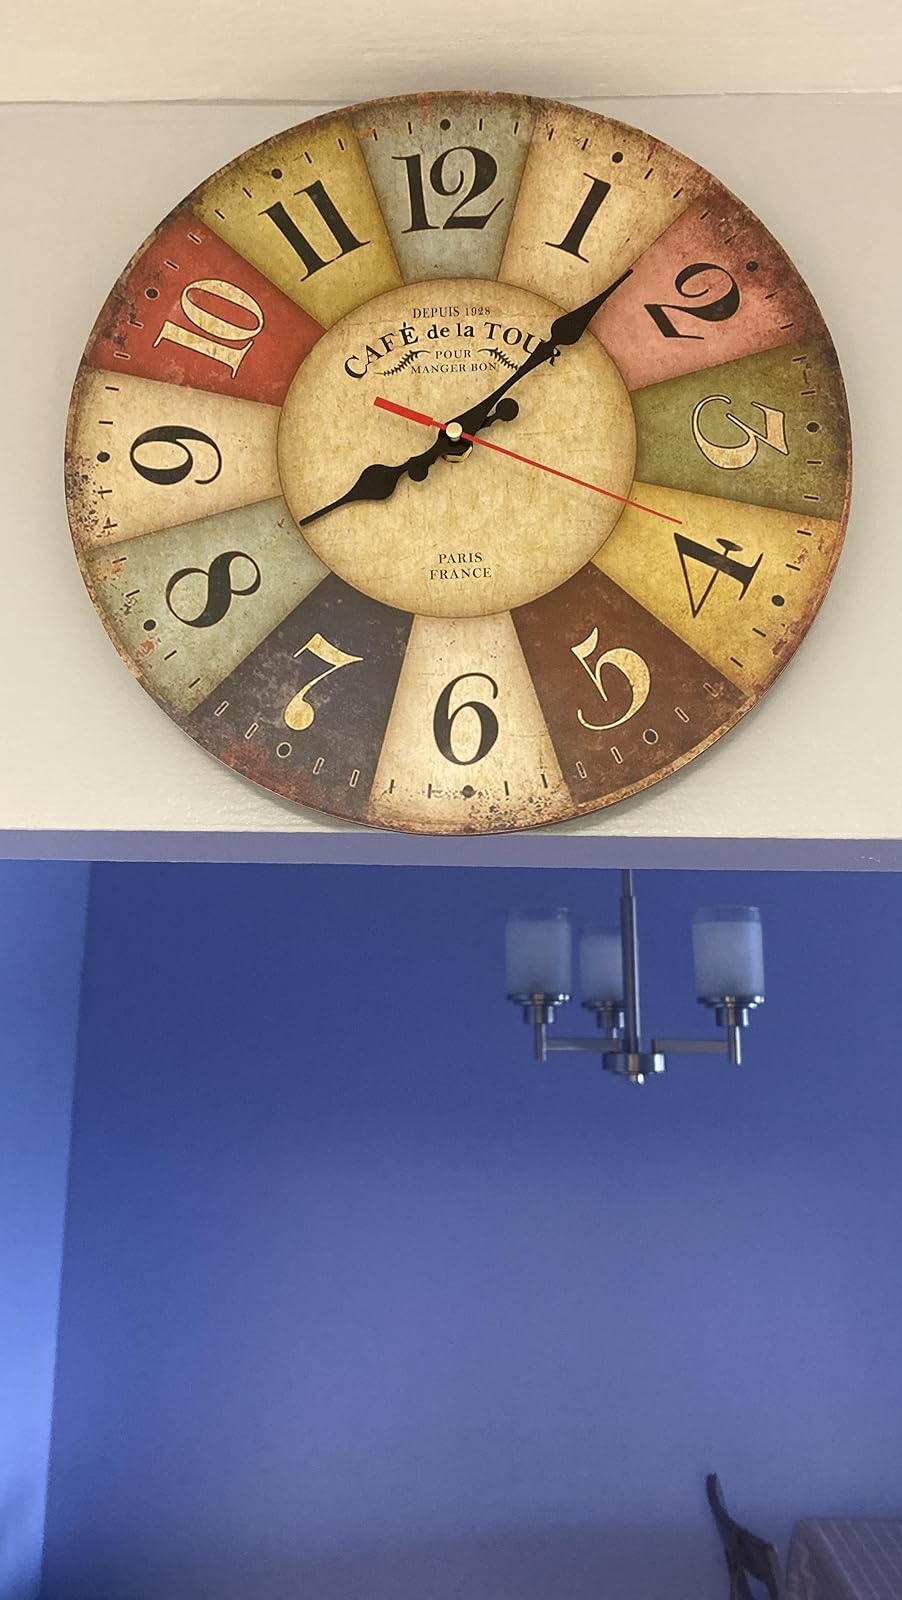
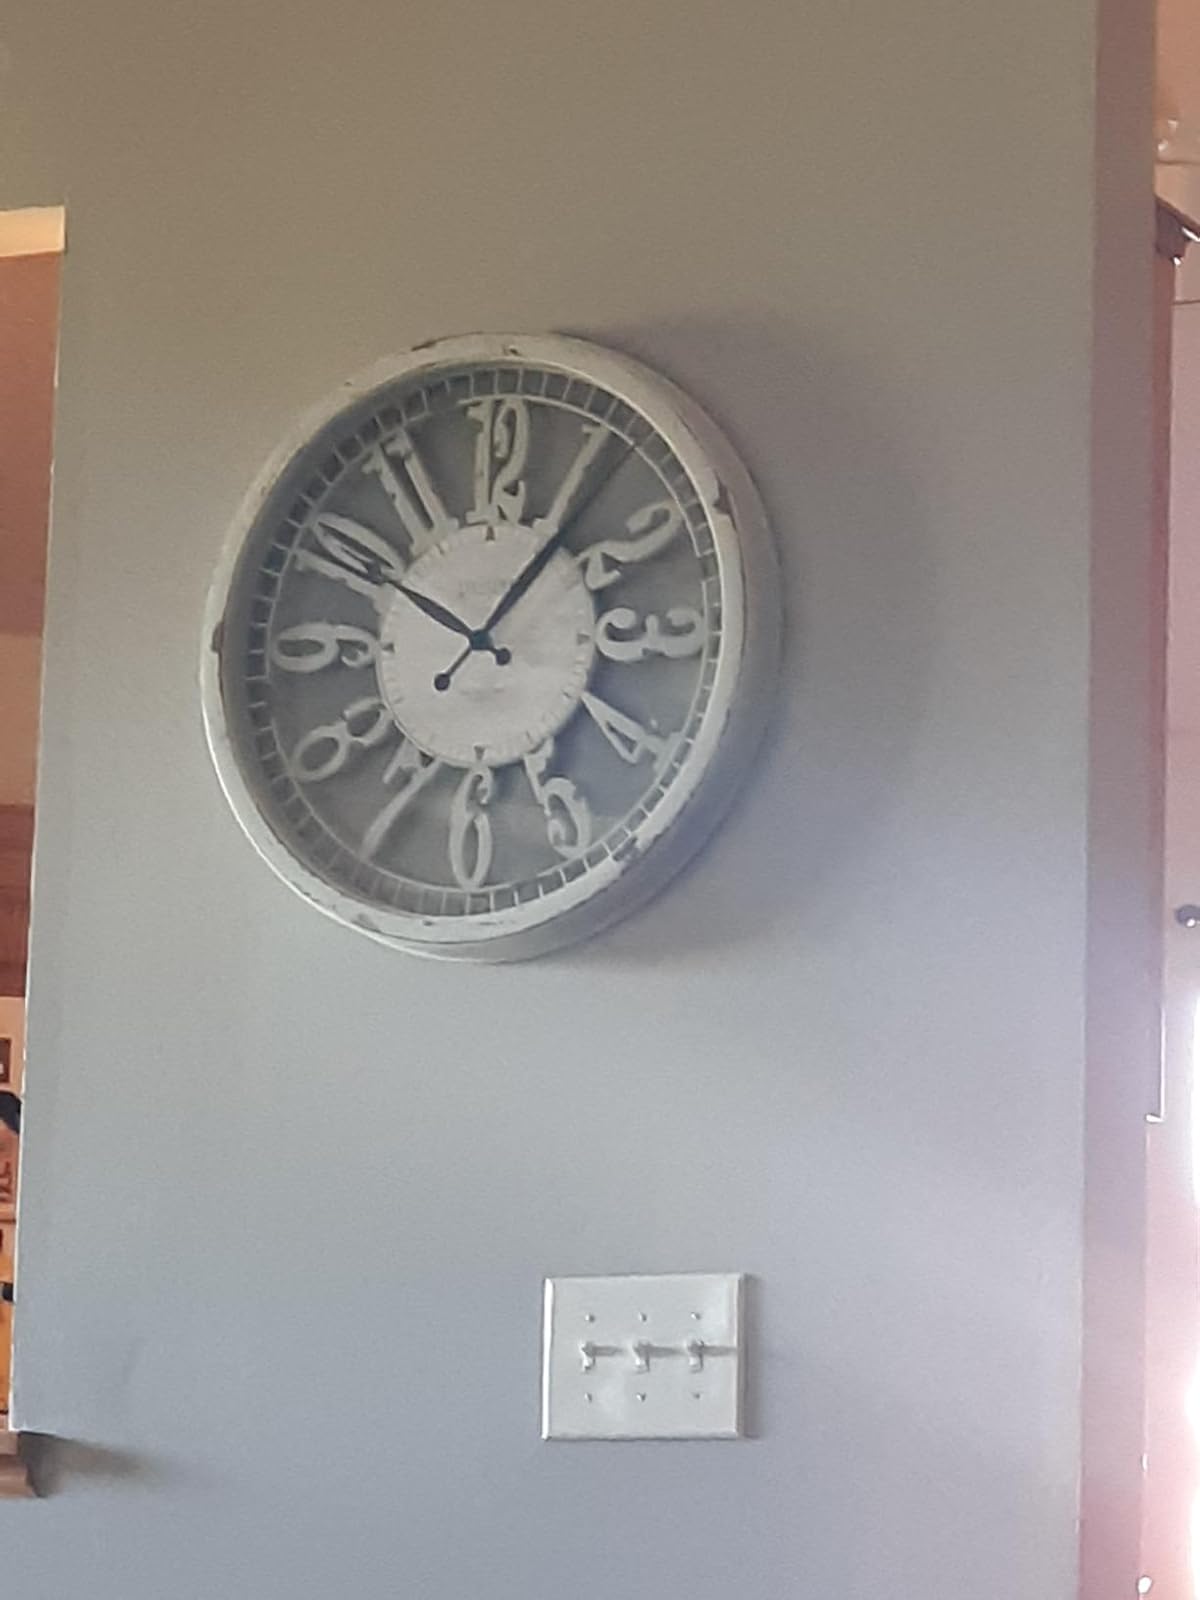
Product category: clock
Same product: no